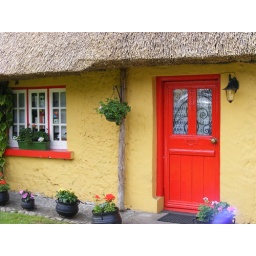
So many red doors in Ireland this year....